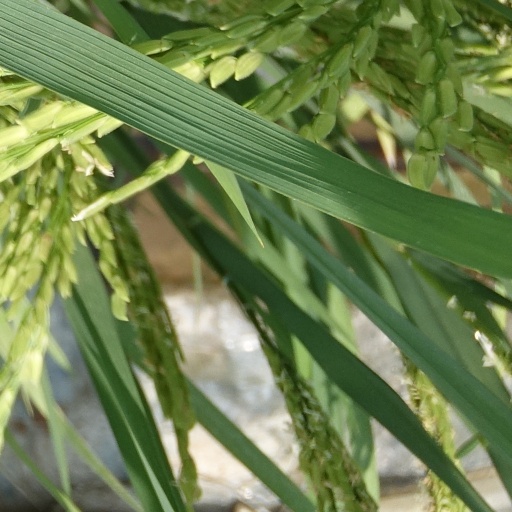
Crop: rice